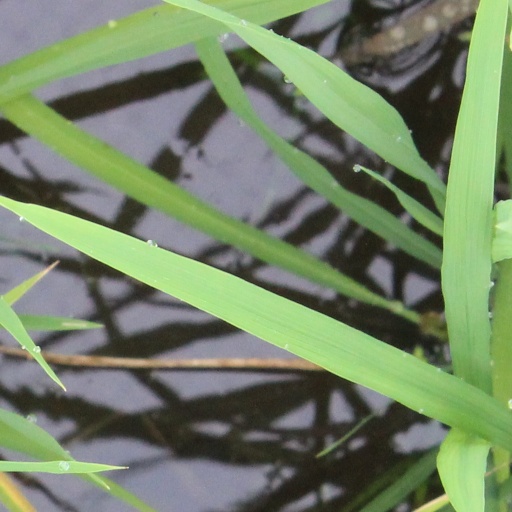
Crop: rice